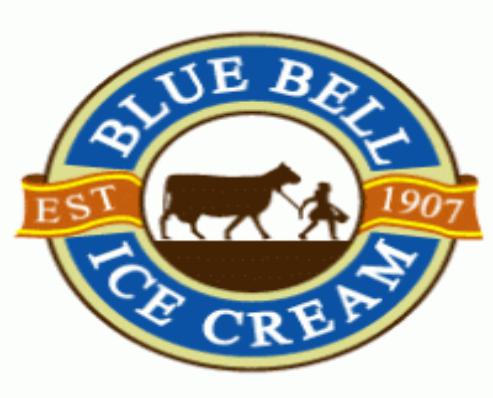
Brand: Bruster's Ice Cream
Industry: Food